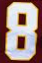
Number: 8